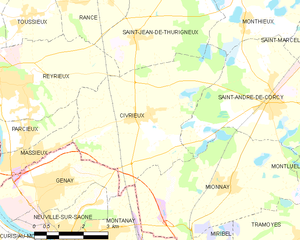
Carte des communes françaises: Civrieux